Kim Aabech

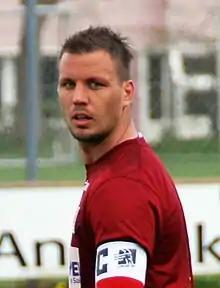
Aabech with Lyngby in May 2012

Kim Engel Aabech (born 31 May 1983) is a Danish footballer who plays for FC Gladsaxe. His father is former Danish international Hans Aabech.